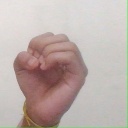
अक्षर: ऊ